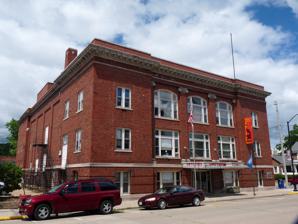
Building: Richland Center City Auditorium
Country: United States of America
Year built: 1912
United States historic place Richland Center City Auditorium U.S. National Register of Historic Places U.S. Historic district Contributing property The building in 2012 Interactive map showing the location of Richland Center City Auditorium Location 182 N. Central Ave., Richland Center, Wisconsin Coordinates 43°20′09″N 90°23′08″W / 43.33583°N 90.38556°W / 43.33583; -90.38556 ( Richland Center City Auditorium ) Area 1.4 acres (0.57 ha) Built 1912 ( 1912 ) Architect Percey D. Bentley Architectural style Neoclassical Part of Court Street Commercial Historic District ( ID89001955 ) NRHP reference No. 80000182 Significant dates Added to NRHP August 18, 1980 Designated CP November 13, 1989 The Richland Center City Auditorium is a three-story red brick public auditorium in Richland Center, Wisconsin . It was built in 1912 as a combination city hall, theatre, and clubhouse. The building was listed on the National Register of Historic Places in 1980 for its significance in local social and political history. It was also listed as a contributing structure to the Court Street Commercial Historic District in 1989. The auditorium currently houses the Richland County Performing Arts Center. History The building is notable as one of the first in Wisconsin to combine the functions of a city hall with a theater under direct municipal management. Several older combination city hall and opera house buildings exist in the state, such as the Prairie du Chien City Hall and Hazel Green Town Hall , but their opera houses were typically leased and privately operated or used for school and volunteer events. The Richland Center chapter of the General Federation of Women's Clubs , a progressive reform and women's suffrage organization, was instrumental in promoting the concept of a mixed-used facility that would meet their city's needs for meeting space and sustainable revenue. The club led a campaign to persuade the all-male electorate to vote to borrow funds for the building in a 1911 city referendum. The club and its supporters also successfully lobbied the Wisconsin legislature to change state law in 1913 order to allow the city to operate the auditorium as an income-generating property. When the building opened in 1913, it housed the city council chambers, offices for city officials, and meeting rooms for the local women's club and commercial club. The centerpiece of the building was a 926-seat auditorium with a 30 by 50 foot stage and fourteen dressing rooms. The theatre hosted a wide range of public events that attracted audiences from the surrounding countryside. In addition to entertainment offerings such as plays, concerts, and films, the auditorium also hosted educational lectures, school graduations, and political rallies. Notable political speakers in the building's first decade included William Jennings Bryan and William Howard Taft . The building received national publicity as a model of small-town civic enterprise and public management. Following the success of the Richland Center City Auditorium, other Wisconsin cities built similar mixed-use facilities. Surviving examples include the 1916 Colfax Municipal Building in Colfax, Wisconsin and the 1923 Lancaster Municipal Building , in Lancaster, Wisconsin . The Richland Center Auditorium continued to house the city government until 1998, when the city moved its offices to a new municipal building. The city subsequently deeded the auditorium to the Richland County Performing Arts Council, a private non-profit organization. The arts council began a restoration of the building in the 2010s and continues to operate the theatre as a performing arts venue. Architecture Richland Center hired architect Percey Dwight Bentley of La Crosse, Wisconsin to design the building. Bentley was relatively new to architectural practice and had recently left architectural studies at the Armour Institute without completing a degree. He planned the auditorium in a highly simplified Neoclassical style evident in the concrete Ionic capitals that surmount the brick pilasters on the front facade, as well as in the dentils of the concrete cornice . The exterior otherwise features minimal ormentation, and consists primarily of red brick walls on a stone foundation. The interior of the theater originally included painted mountain scenery and gold leaf ornamentation. A curved balcony provided additional seating. Much of the original interior decoration was lost in later renovations. References